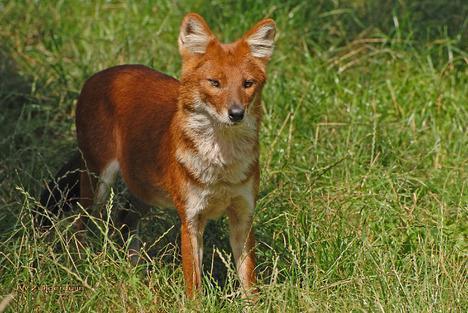
dhole